Fair-Rutherford and Rutherford Houses

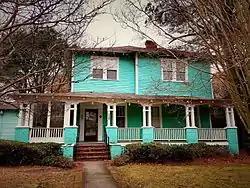

Fair-Rutherford and Rutherford Houses, refers to a set of two historic homes located at Columbia, South Carolina.